Bridget Patterson

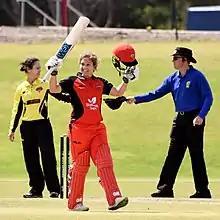
Patterson celebrates her maiden century, 2018

Bridget Emma Patterson (born 12 April 1994) is an Australian cricketer who plays as a right-handed batter for the South Australian Scorpions in the Women's National Cricket League (WNCL) and the Adelaide Strikers in the Women's Big Bash League (WBBL).